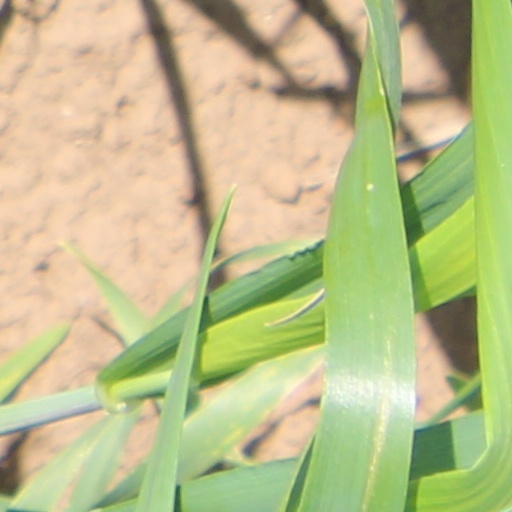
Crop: wheat